Afton, Isle of Wight

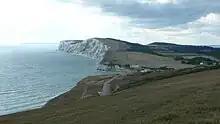
Clear waters and rocks

Afton is a hamlet just outside Freshwater on the west side of the Isle of Wight. It features a local hill known as Afton Down which was the site of the Isle of Wight Festival in 1970, one of the largest rock concerts to be held in the UK. Freshwater Bay Golf Course is located on Afton Down. Afton lends its name to a number of local properties, including Afton Lodge, Afton Manor and Afton Thatch, the latter two dating from the 17th Century.